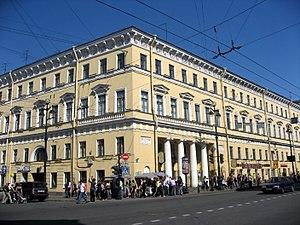
Ce Café littéraire est un restaurant historiquement significatif situé sur la perspective Nevski à Saint-Pétersbourg, qui a été fréquenté par des écrivains célèbres de littérature russe, y compris Alexandre Pouchkine, Fiodor Dostoïevski et leur amis, pendant le XVIIIᵉ siècle.